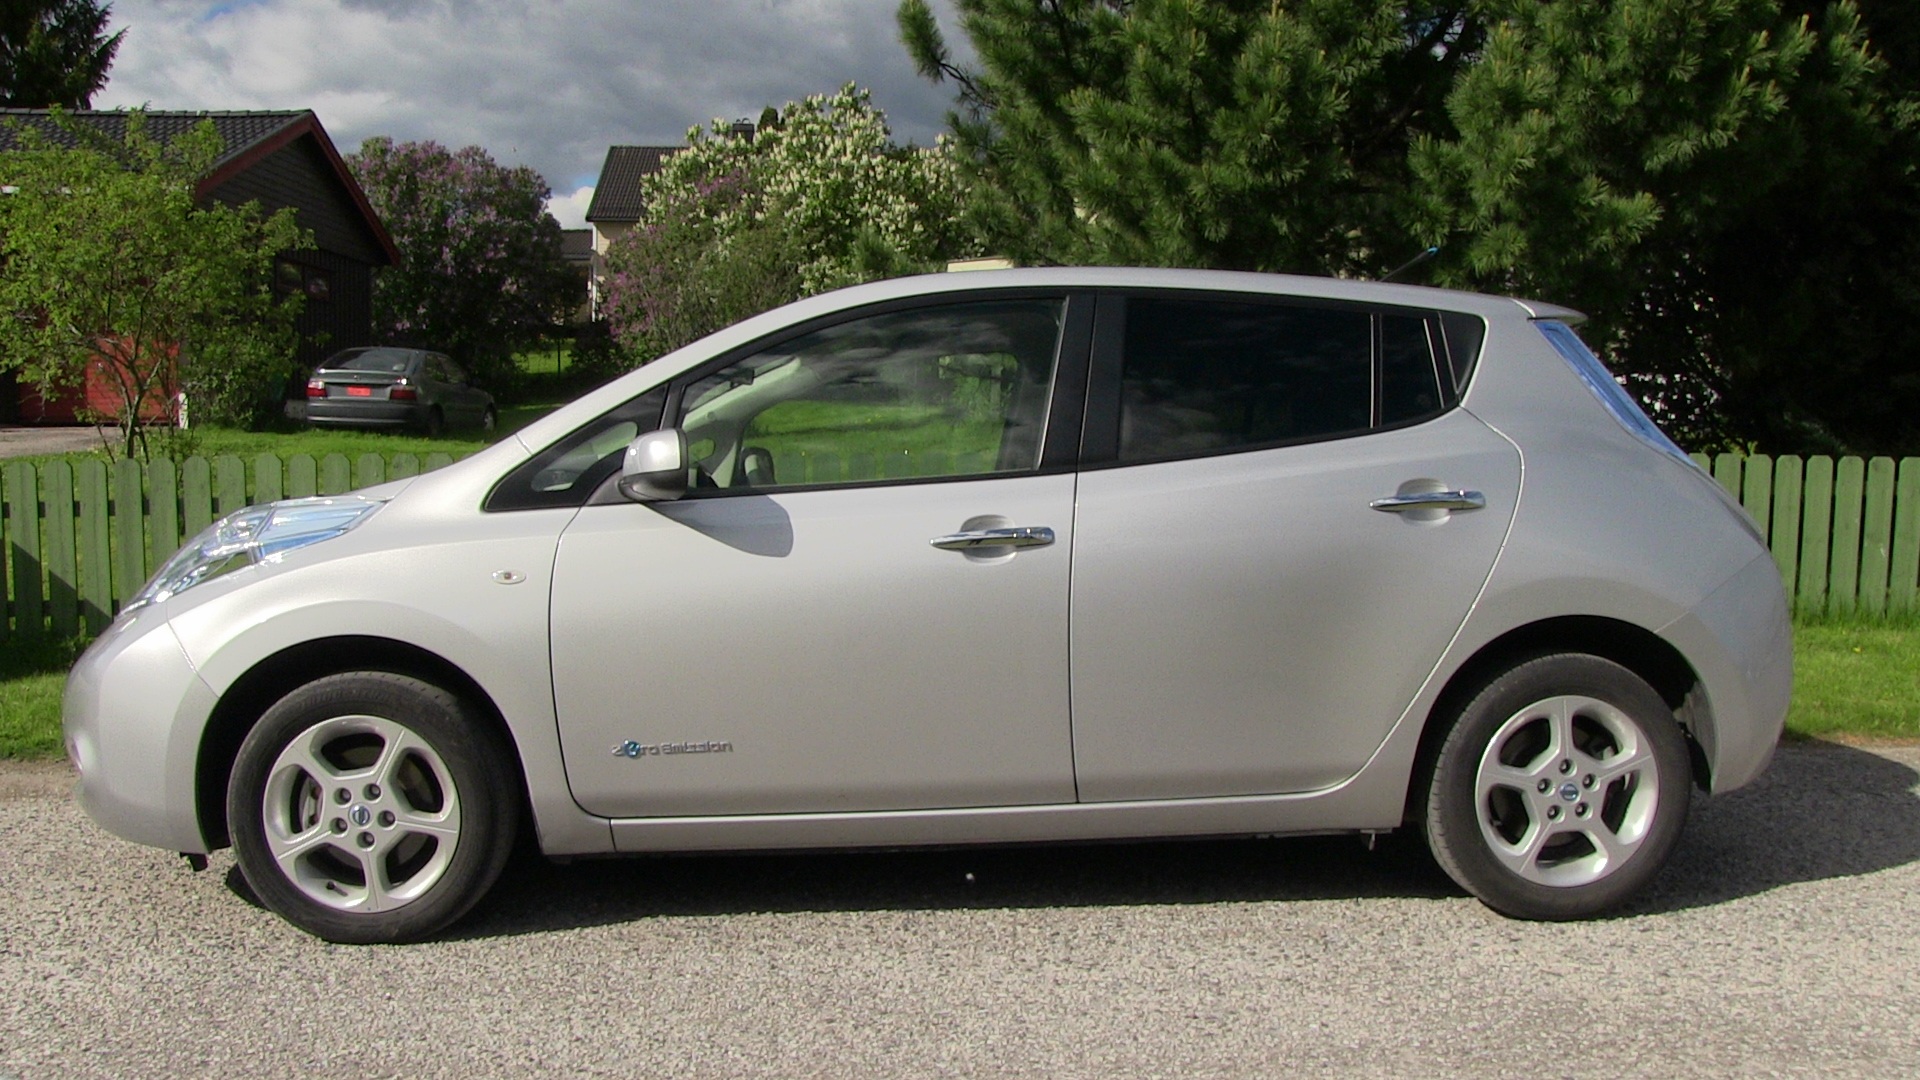
car, vehicle, hatchback, electric, nissan, electric car, nissan leaf, city car, sport utility vehicle, land vehicle, electric vehicle, automobile make, compact sport utility vehicle